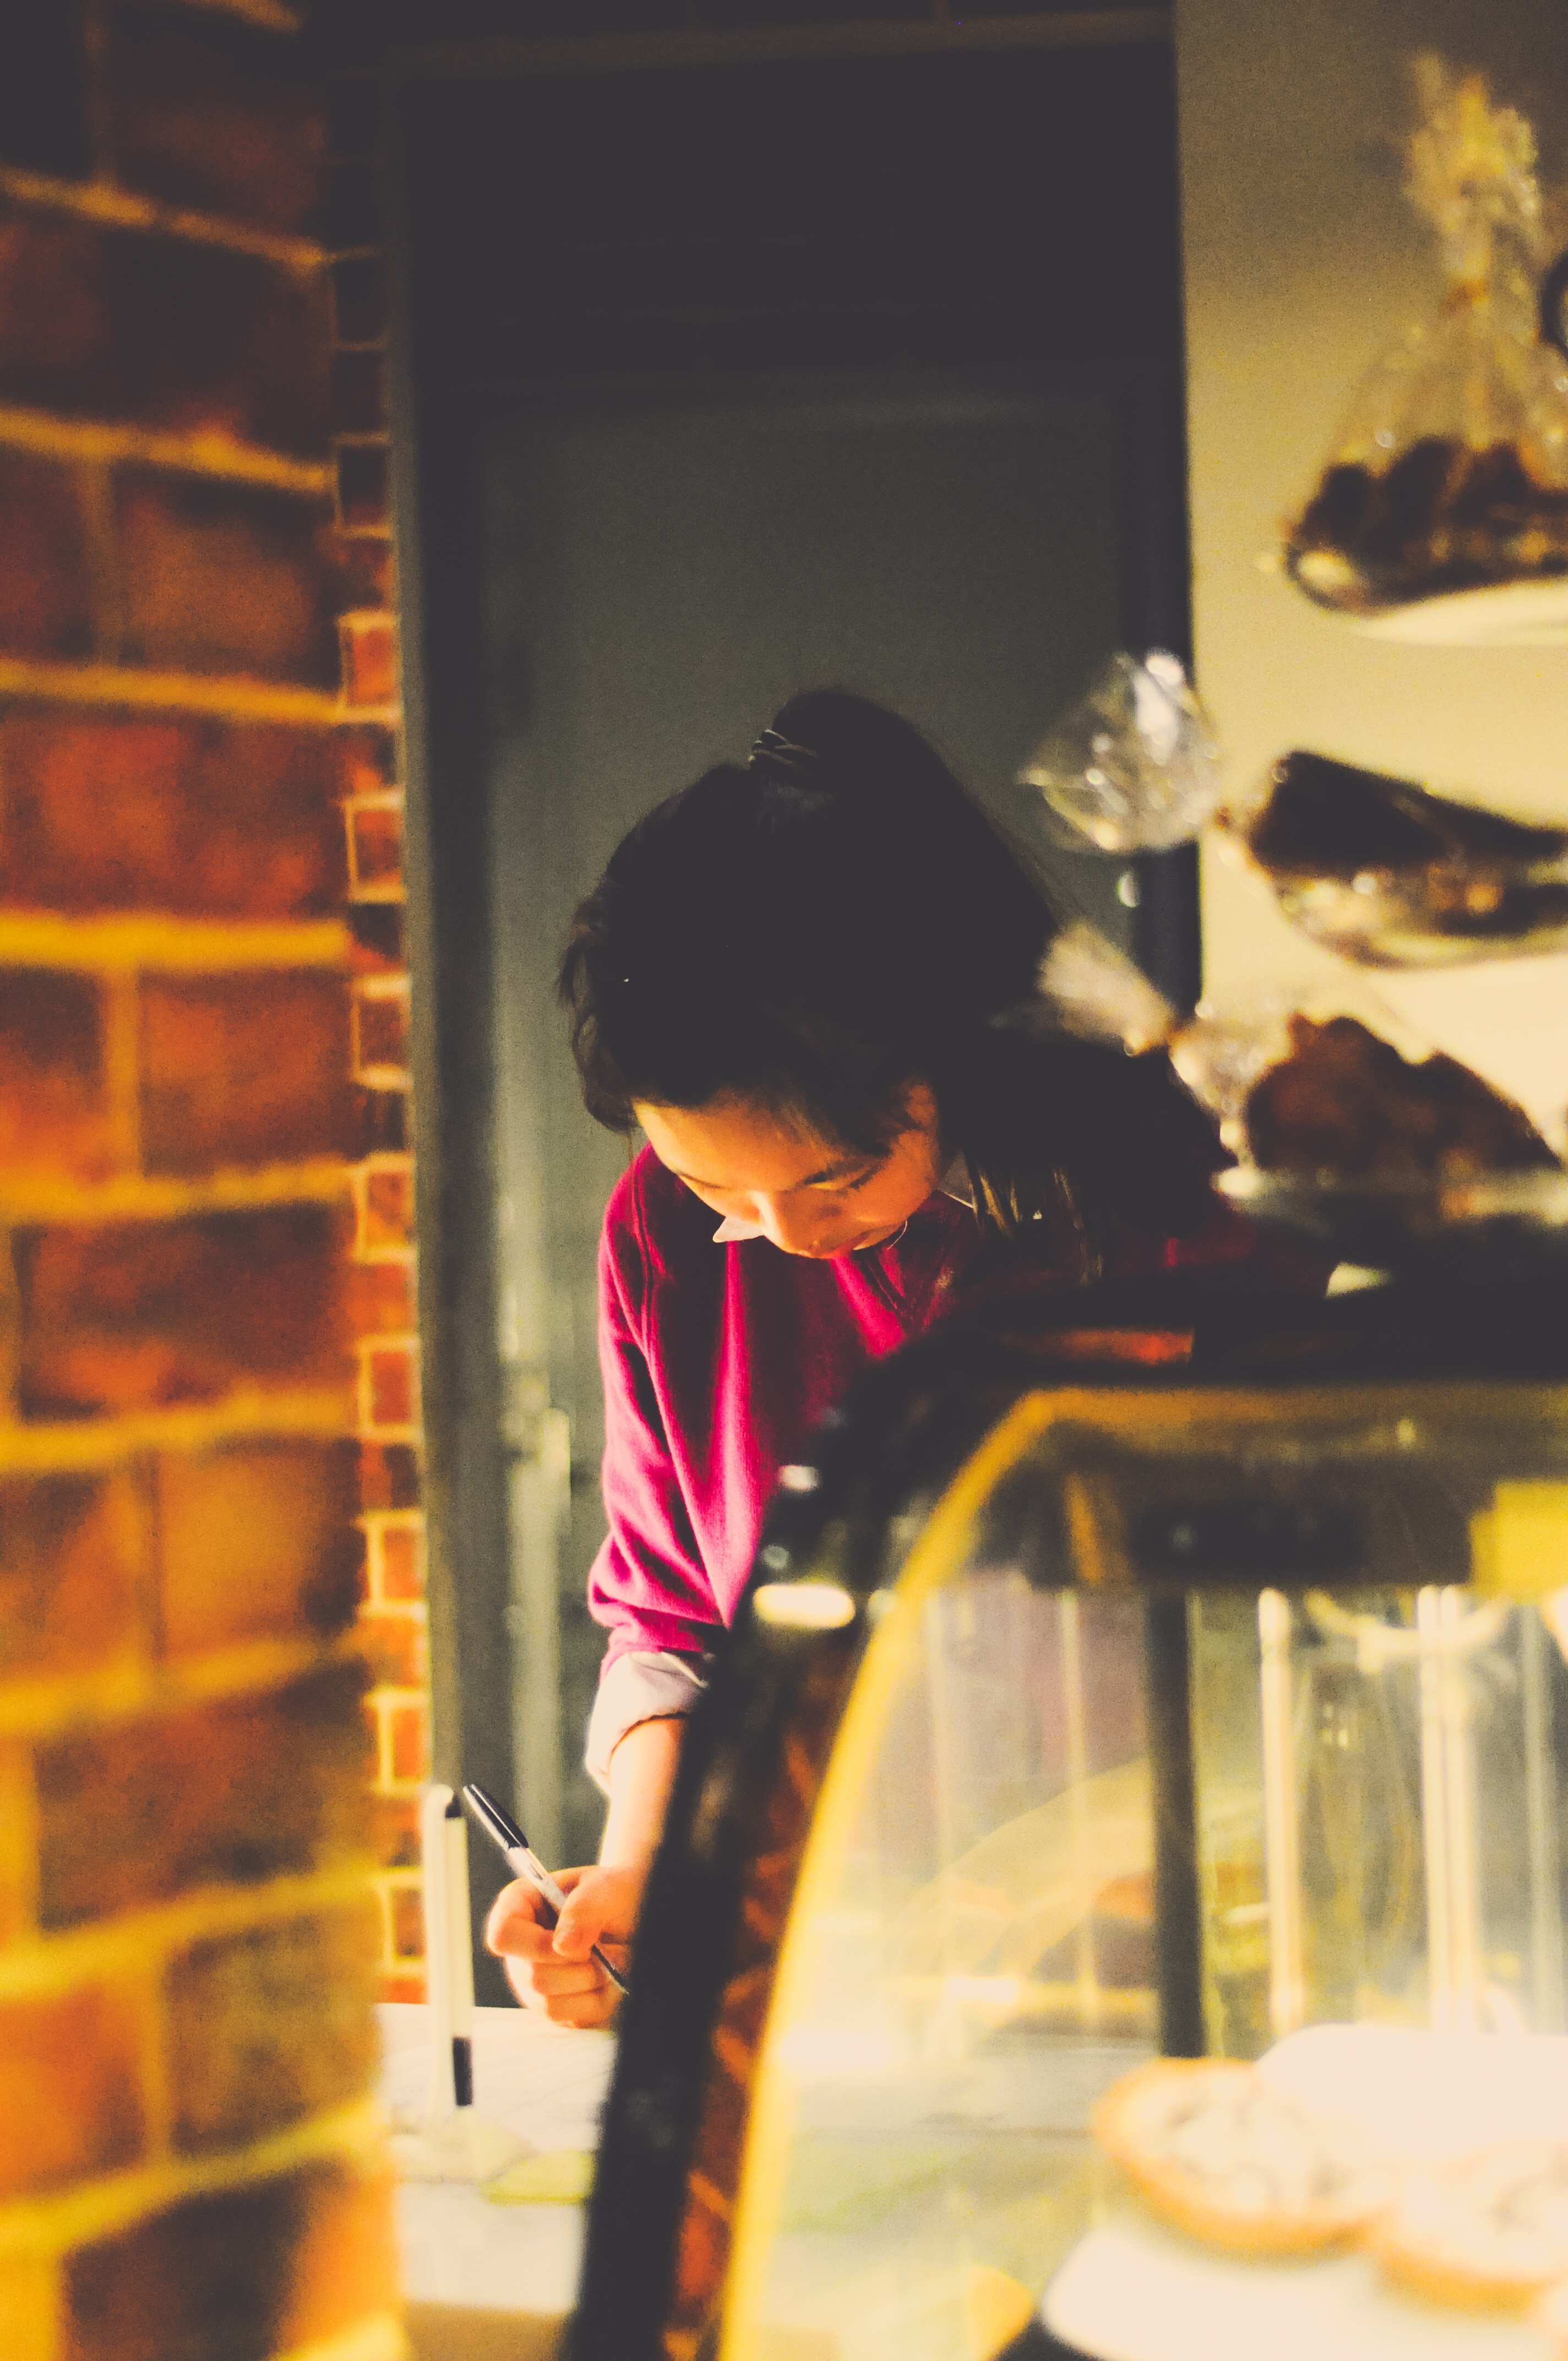
work, working, person, people, girl, woman, home, female, young, spring, red, color, business, yellow, lady, lifestyle, art, happy, photograph, image, adult, working woman, woman on computer, woman computer